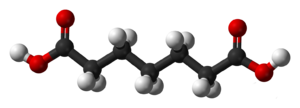
L'acide pimélique ou acide heptanedioïque est un diacide carboxylique aliphatique, de formule HO₂C(CH₂)₅CO₂H.